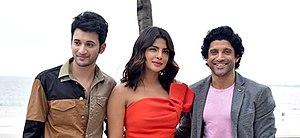
Priyanka Jonas, née Chopra le 18 juillet 1982 à Jamshedpur, est une actrice, chanteuse et mannequin indienne, élue Miss Monde 2000.